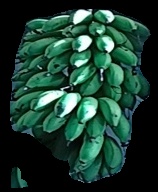
Variety: rasbale
Grade: grade2